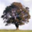
Label: oak_tree